Reinhold Seeberg

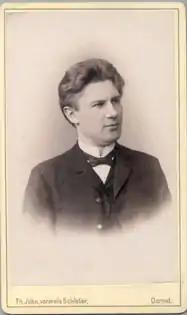

Reinhold Seeberg (24 March 1859 – 23 October 1935) was a German Lutheran theologian. He was a professor of theology at Erlangen, where he had studied, and then in 1893 a professor of dogmatic theology at Friedrich Wilhelm University (founded as the University of Berlin in 1810).